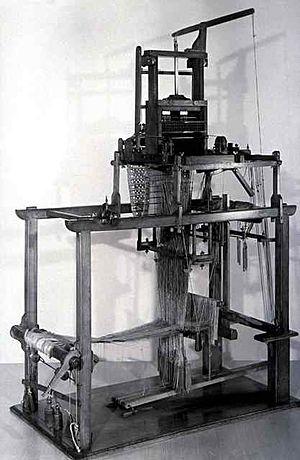
Un métier à tisser de Joseph Marie Jacquard (XIXe) Source
Le métier Jacquard est un métier à tisser mis au point par le Lyonnais Joseph Marie Jacquard en 1801, premier système mécanique programmable avec cartes perforées.
Liste chronologique d'inventions françaises.
Le Bistanclaque ou Bistanclaque-pan est une onomatopée du parler lyonnais. Il désigne le métier à tisser des ouvriers Canuts, et d'une façon générale le bruit produit par tout métier à tisser, d'après le bruit qu'il produit en fonctionnant :